Reverse pharmacology

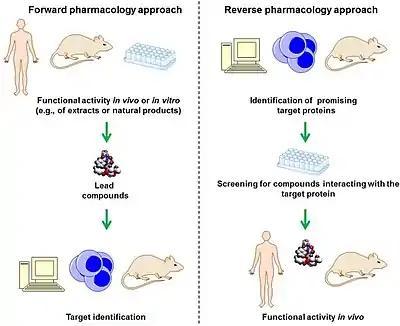
Forward and reverse pharmacology approaches in drug discovery

In the field of drug discovery, reverse pharmacology also known as target-based drug discovery (TDD), a hypothesis is first made that modulation of the activity of a specific protein target thought to be disease modifying will have beneficial therapeutic effects. Screening of chemical libraries of small molecules is then used to identify compounds that bind with high affinity to the target. The hits from these screens are then used as starting points for drug discovery. This method became popular after the sequencing of the human genome which allowed rapid cloning and synthesis of large quantities of purified proteins. This method is the most widely used in drug discovery today. Differently than the classical (forward) pharmacology, with the reverse pharmacology approach "in vivo" efficacy of identified active (lead) compounds is usually performed in the final drug discovery stages.